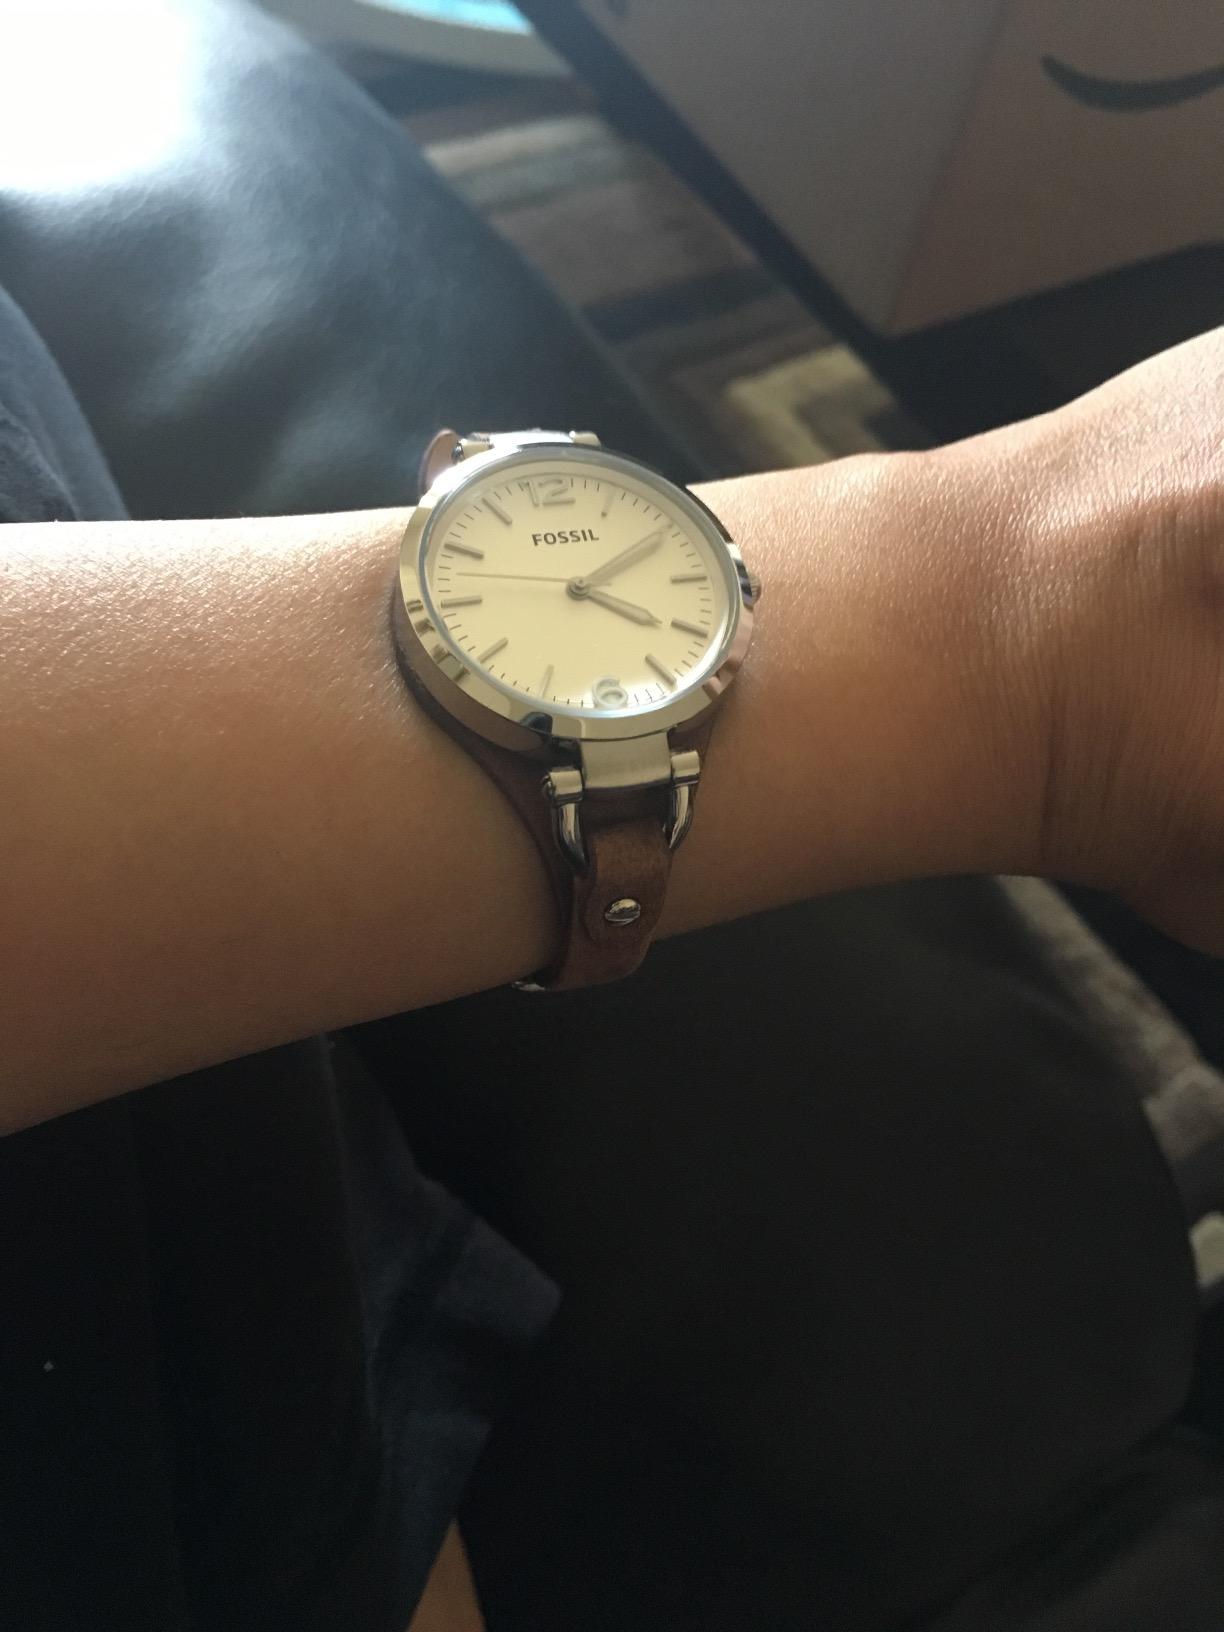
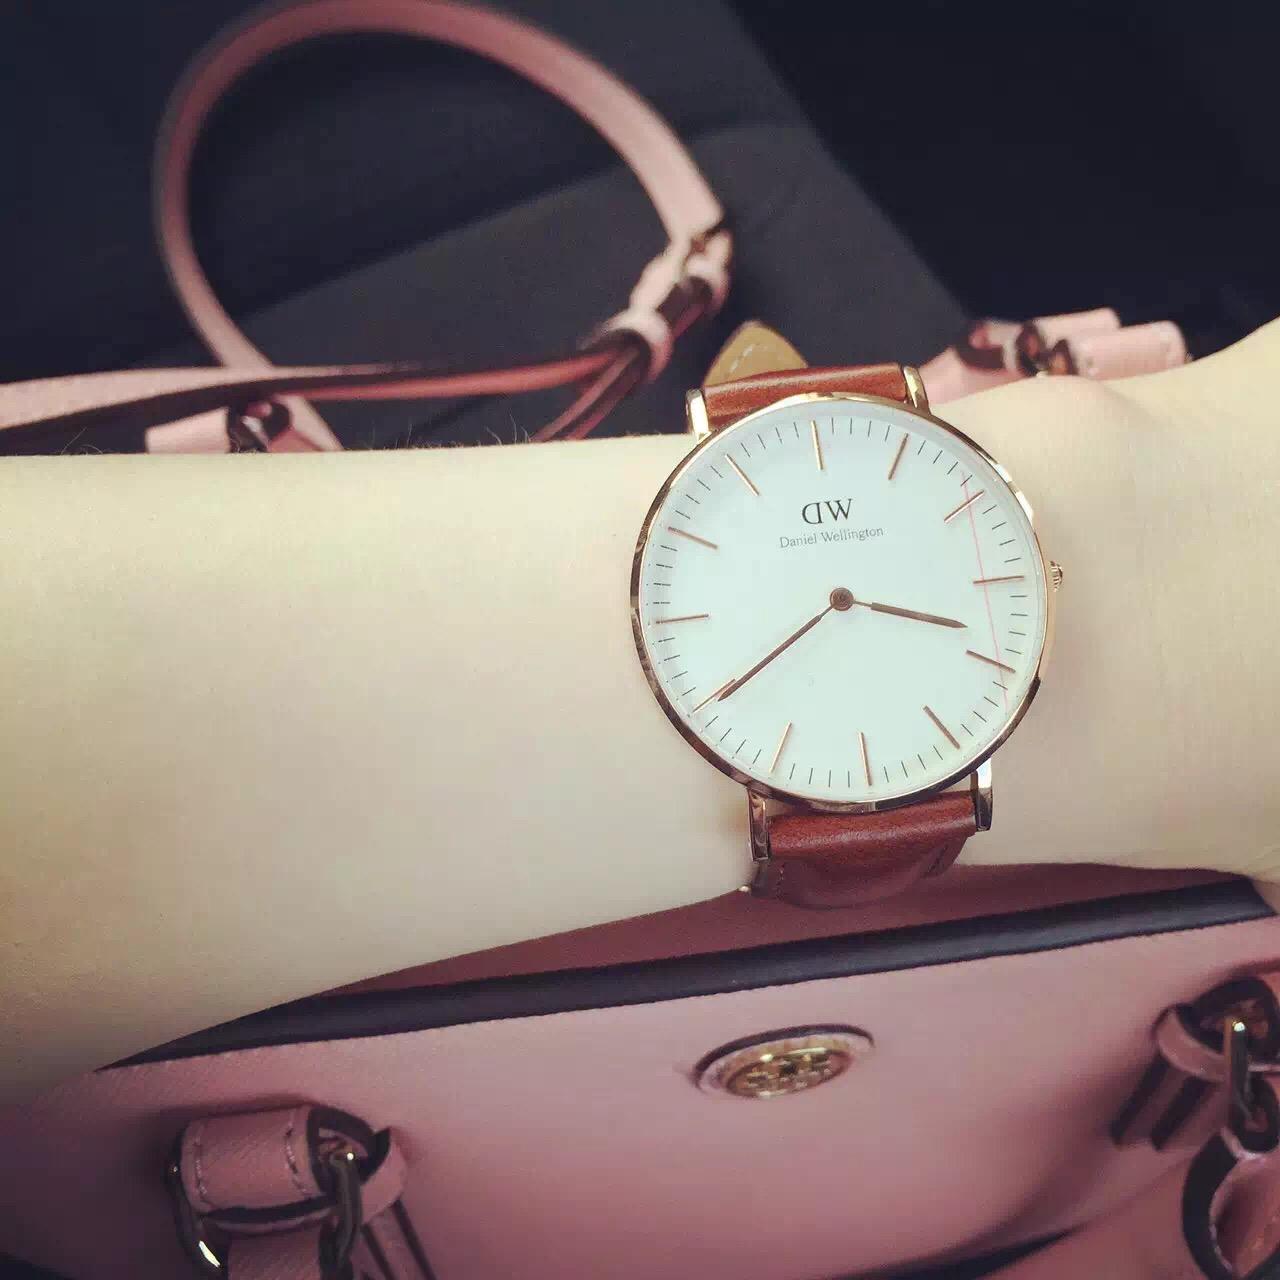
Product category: accessories_watch
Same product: no